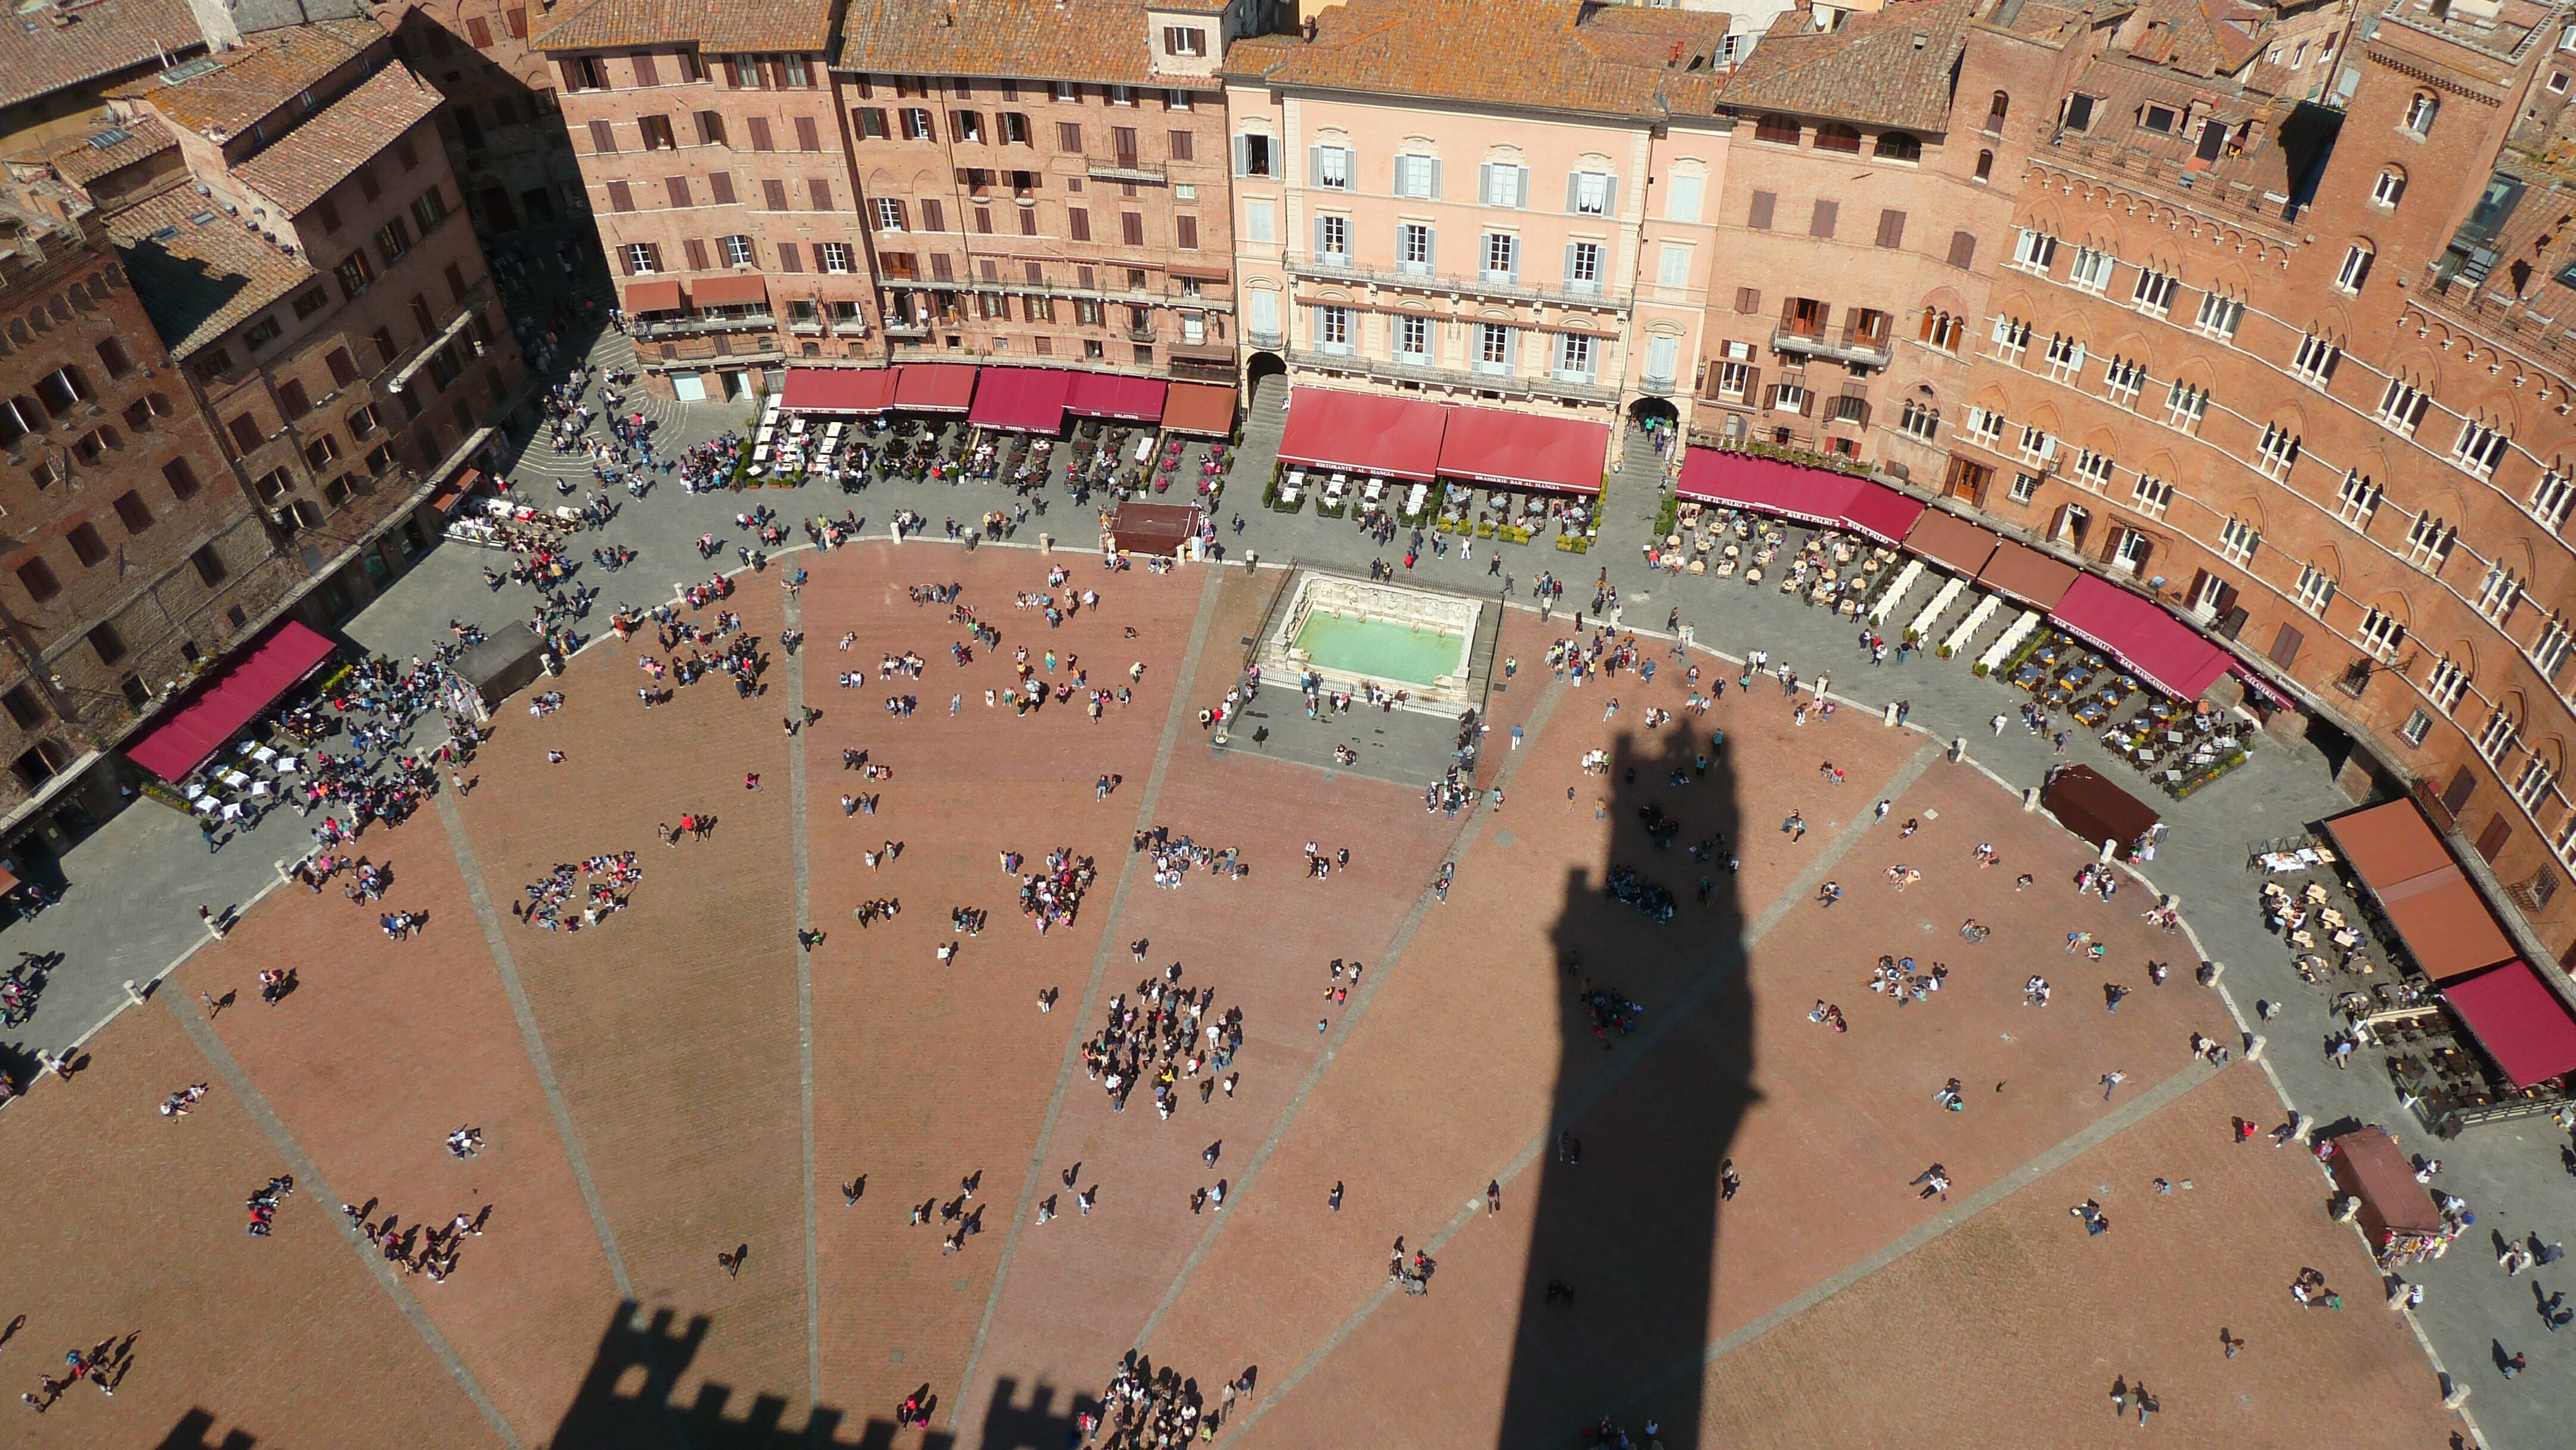
structure, city, italy, stadium, arena, town square, bullring, aerial photography, piazza del campo, hers, sport venue